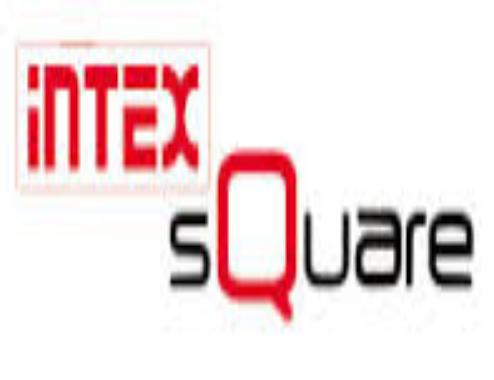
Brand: Intex
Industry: Necessities